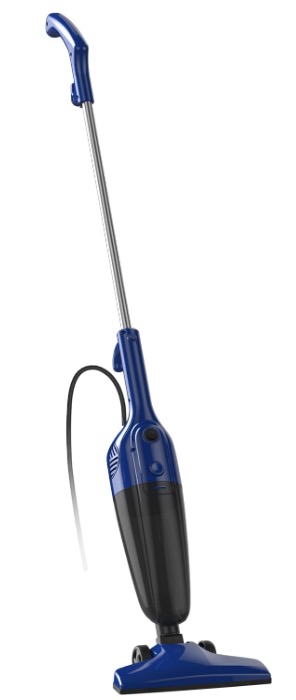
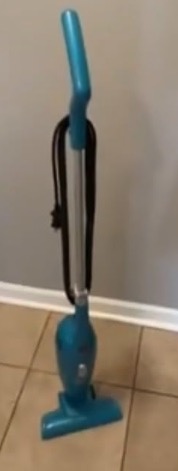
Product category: items_vacuum
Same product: no